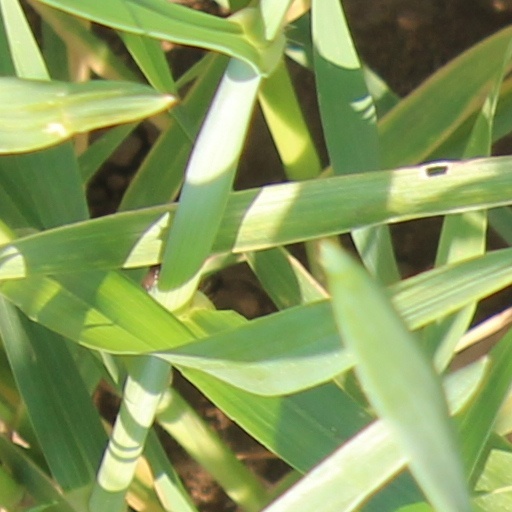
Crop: wheat